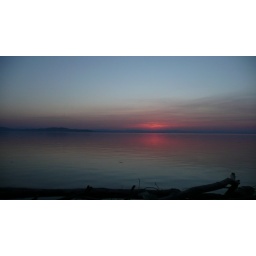
stripes in the water under whiteface, silouettes, boat